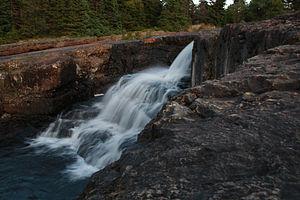
La Manuels River est une formation naturelle située à l'est de la ville de Conception Bay South, sur la péninsule d'Avalon à Terre-Neuve-et-Labrador. La rivière coule sur les hautes terres du plateau central d'Avalon et effectue un plongeon de près de 10 kilomètres pour se jeter dans les eaux de la Baie Conception. La rivière est accessible via un circuit de sentiers pédestres débutant au bureau de Manuels River Natural Heritage Society, localisé le long de la Route 60.